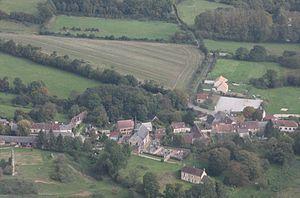
Le village de Bonsmoulins (Orne) vu d'avion le mercredi 1er octobre 2014
Bonsmoulins est une commune française, située dans le département de l'Orne en région Normandie, peuplée de 240 habitants.